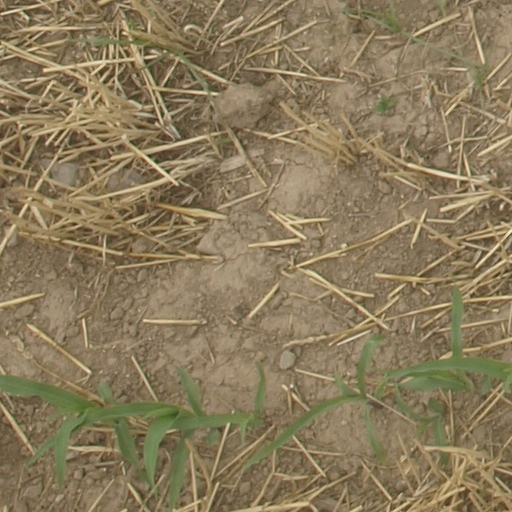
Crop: maize; corn